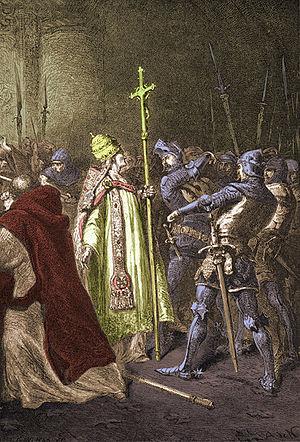
Sciarra Colonna, frère de Jacopo Colonna, était un sénateur romain appartenant à la puissante famille des Colonna qui a joué un rôle important dans l'histoire de Rome entre les XIIᵉ et XVIᵉ siècles.
L'attentat d'Anagni est l'événement le plus célèbre et le plus marquant de la lutte opposant le roi de France Philippe le Bel au pape Boniface VIII.
Les États généraux de 1302-1303 se tinrent le 10 avril 1302 à la cathédrale Notre-Dame de Paris et au château du Louvre le 13 ou 23 juin 1303. Il s'agit de la première réunion des états généraux du royaume de France, convoqués à la demande de Philippe IV le Bel pour asseoir sa légitimité en tant que Roi de France à lever des impôts sur le clergé français face au pape Boniface VIII qui voulait, lui, que le clergé n'ait de comptes à rendre qu'à Rome.